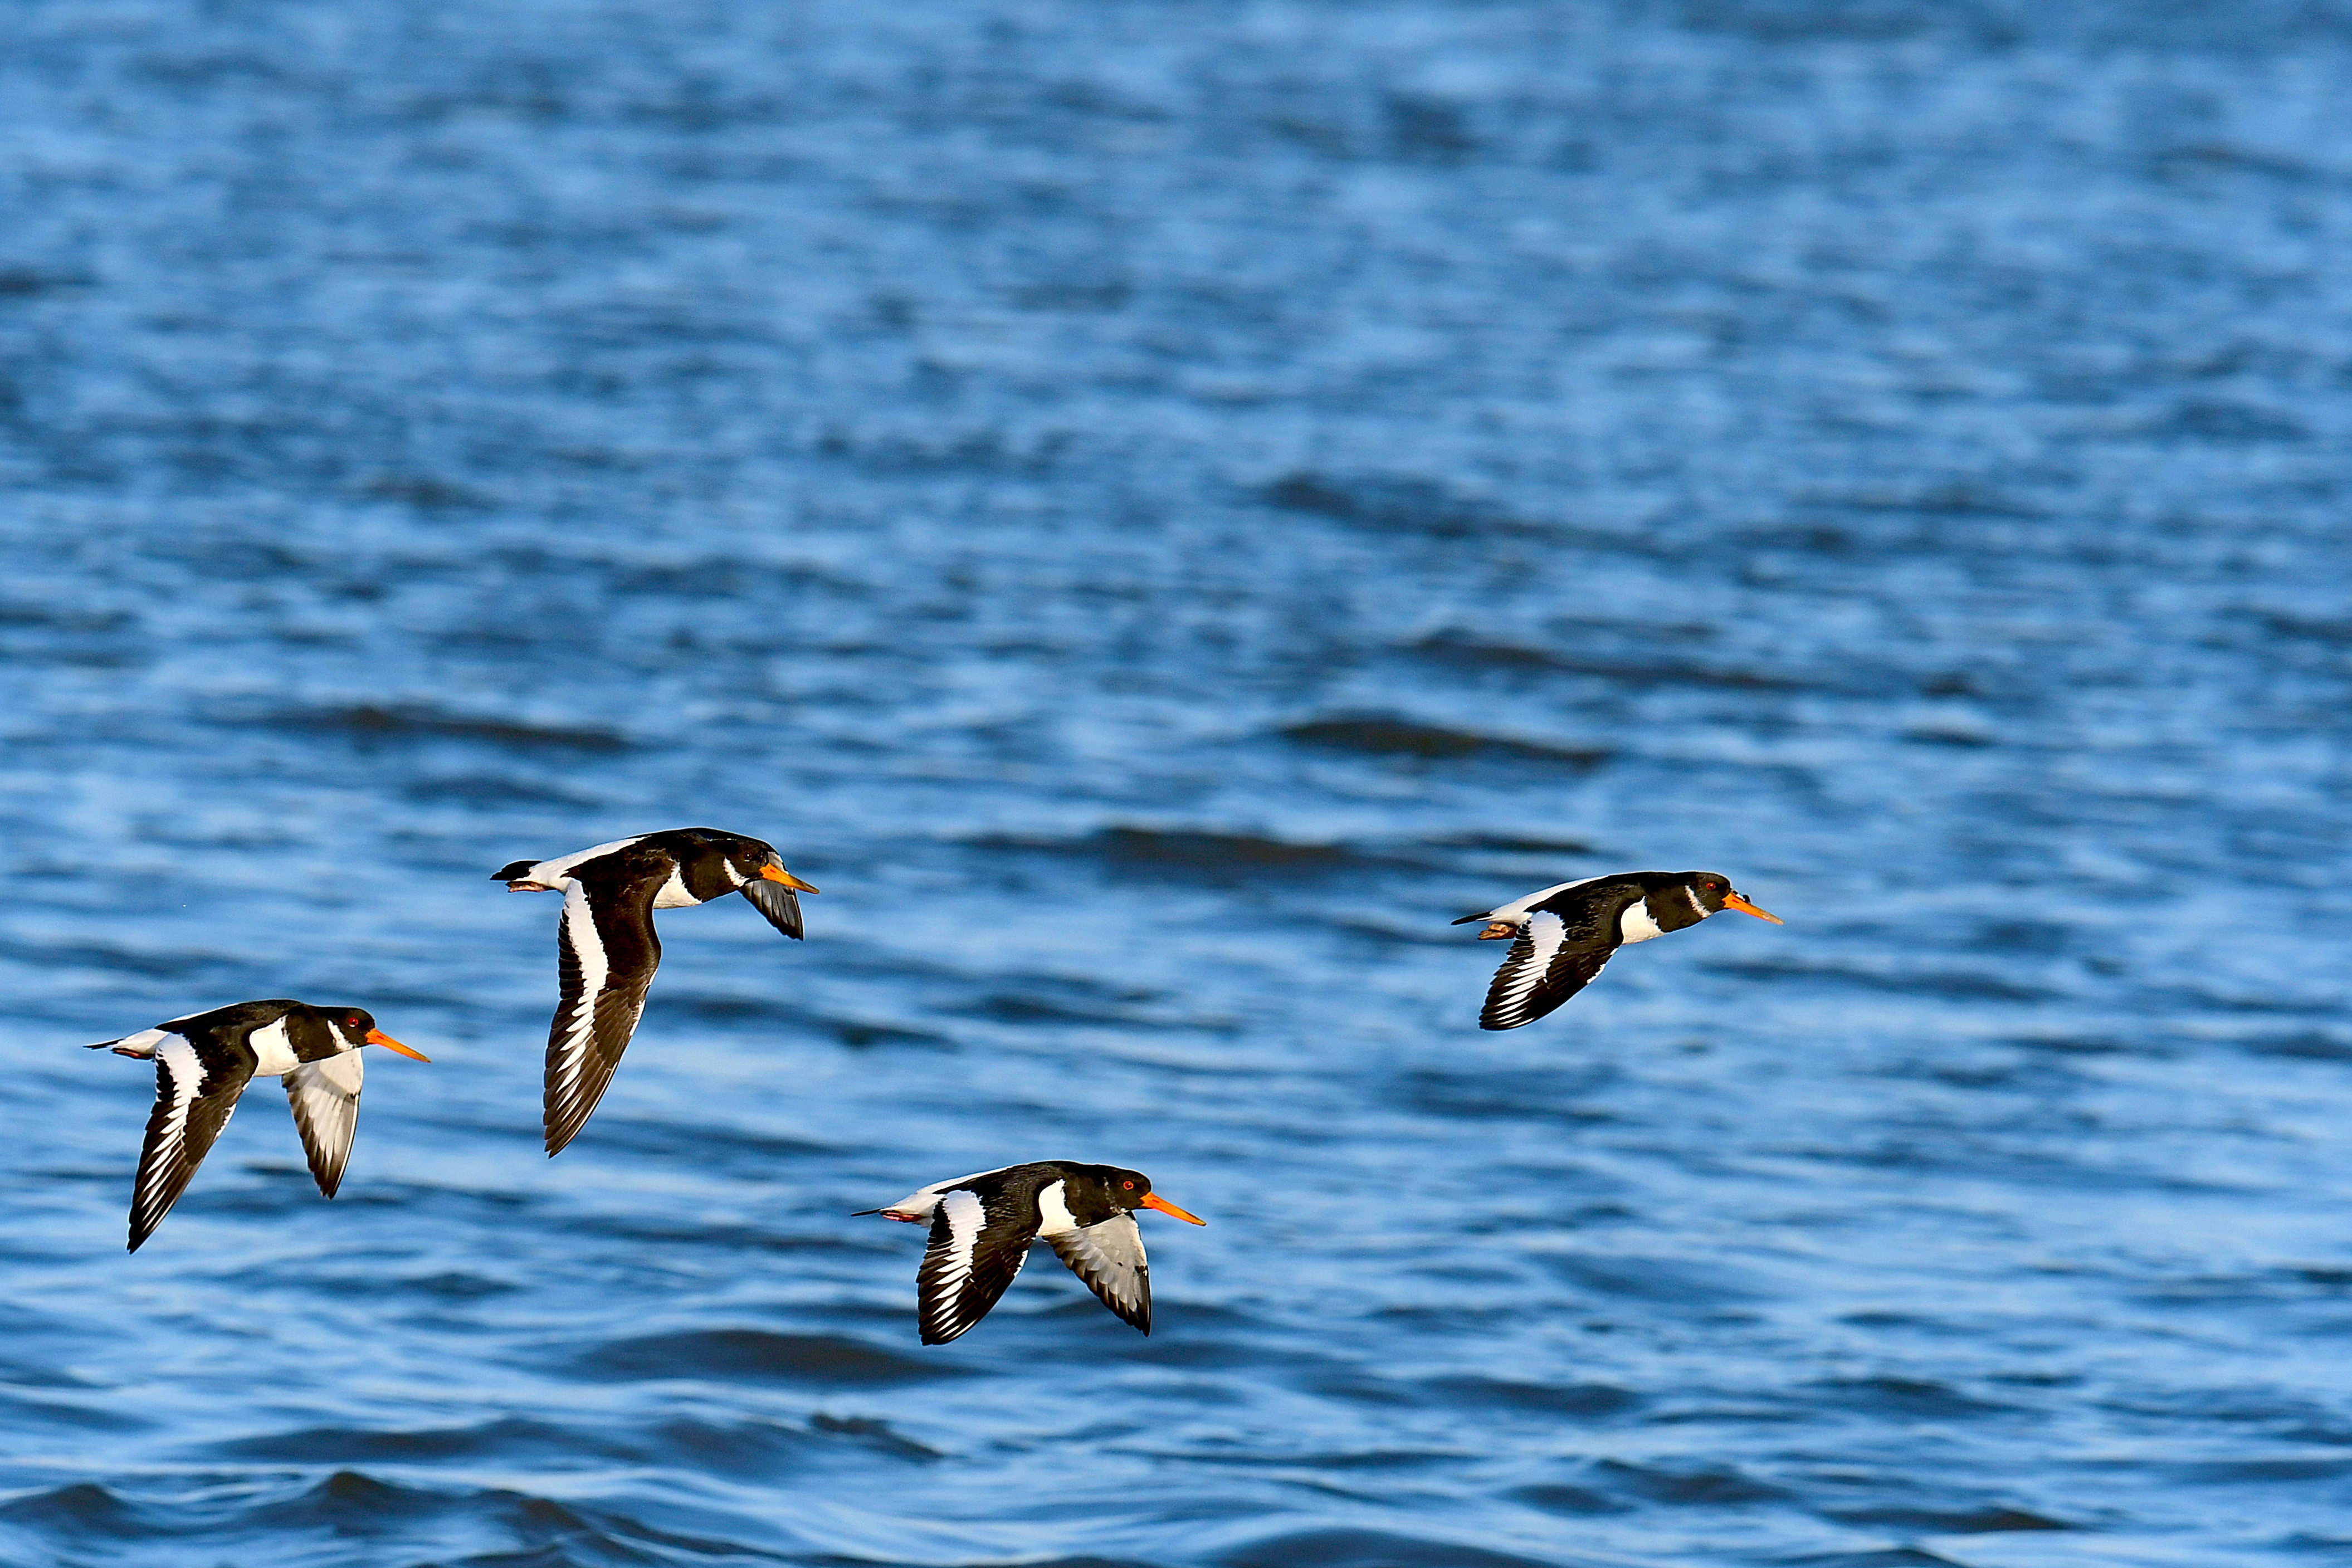
sea, coast, ocean, bird, wildlife, fauna, birds, vertebrate, oystercatcher, water bird, north sea, limicoline, seaduck